Christ Church St Laurence

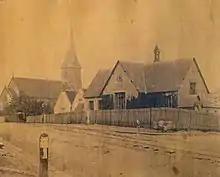
The Christ Church Schools, viewed from Pitt Street, near current day Rawson Place, c 1870

A Church of England school operated in the southern district of Sydney long before the ecclesiastical parish was formed. The school commenced in 1830 and originally operated in rented accommodation.